Magnus Stenbock

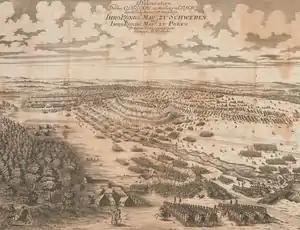
"Battle of Kliszów" (1703)

With reinforcements from the Swedish mainland, the Swedish main army broke camp in June and marched south towards Riga to confront King Augustus II's Saxon and Russian troops. By 7 July the army was outside Riga. Charles XII and Rehnskiöld planned to cross the Daugava river right next to the city and assault Augustus II troops on the opposite shore. In the Swedish battle plan, drafted by Rehnskiöld, Carl Magnus Stuart and Erik Dahlbergh, the troops were ordered to collect landing boats near Riga and construct floating batteries. The batteries would convey infantry units across the river to establish a bridgehead. During the operation on 9 July, Stenbock assisted in the construction of a floating bridge to allow the cavalry to cross the river. However, strong currents caused the floating bridge to be destroyed, and by the time it was repaired it was too late to influence the outcome of the battle. The main army occupied Courland and overwintered at the castle of Würgen outside of Libau.